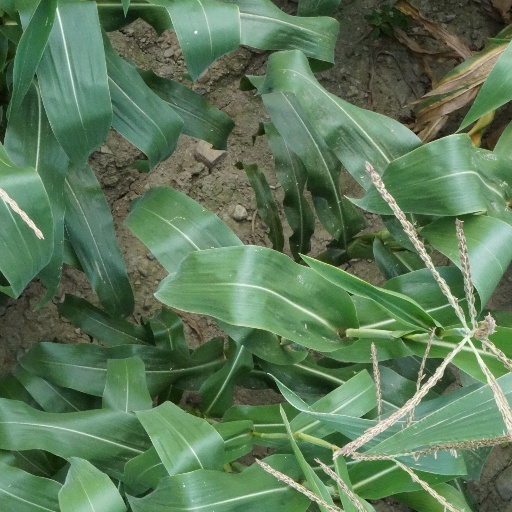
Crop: maize; corn